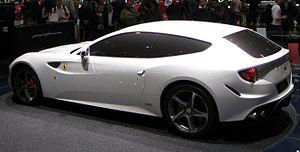
Salon international de l'automobile de Genève
Depuis le début de l'histoire de l'automobile, on essaye de classer les types de carrosserie. Mais ces différentes tentatives n'ont jamais réellement été satisfaisantes en raison, entre autres, de l'évolution des carrosseries ainsi que des différences importantes d'un pays à l'autre.